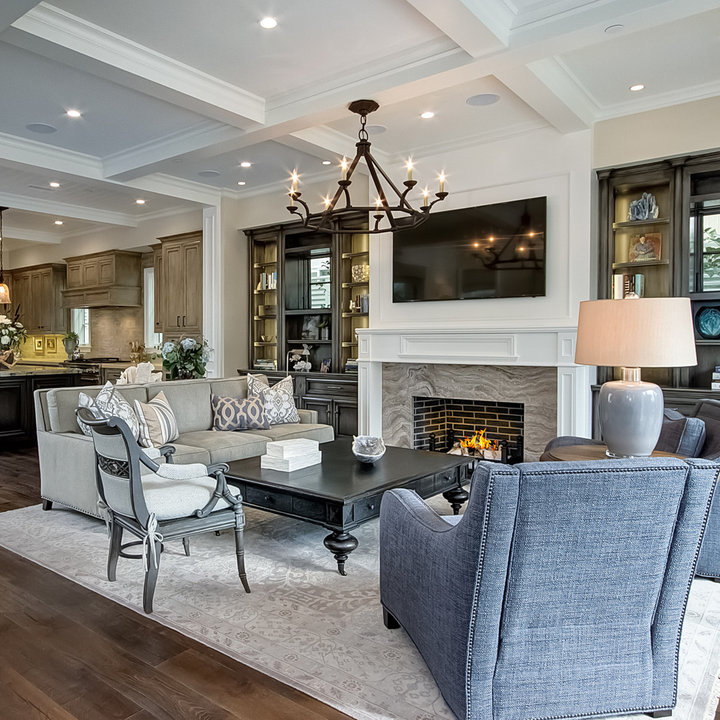
Style: Classic